3rd Alpini Regiment

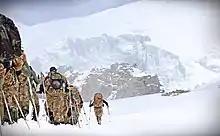
3rd Alpini Regiment troops on the Monte Rosa glacier

On 25 August 1939, shortly before the German Invasion of Poland, the Alpini battalions "Val Pellice", "Val Chisone", "Val Dora", and "Val Cenischia" were reformed with reservists. The regiment's fourth battalion, the Alpini Battalion "Susa", operated as autonomous unit throughout the war. On 10 June 1940, the day Italy entered World War II, the regiment fielded 160 officers and 5,046 other ranks for a total strength of 5,206 men. The regiment had 23 horses, 1,242 mules and 109 transport vehicles at its disposal. The regiment's organization at the time was as follows: